Sang Saka Malaya

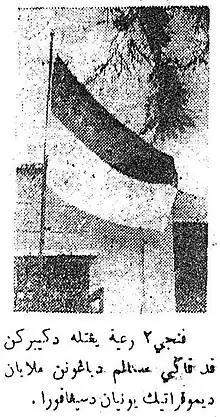
Flag raising ceremony of the "Sang Saka Malaya", on December 10, 1947

When the flag was first designed, all was the same with its progenitor, the Indonesian flag. It was later deemed too similar with Indonesia, and a redesign was underway. This led the two Malaysian left-wing organisations, AMCJA and PUTERA, to then redesign to, what was then, an unofficial national flag for Malaya. The decision to make and fly the flag by 10 December. was made at Kuala Lumpur at a meeting early November. Attending were members of PUTERA, The Malay People's Peasants Union, The Malay Enlightened Women's Corps (A.W.A.S.), the All-Malaya Council of Joint Action (AMJA), the Malayan Indian Congress, the Malayan Peoples' Anti-Japanese Army, the Malayan Federation of Trades Unions, and the relatively new Democratic Youth League. The flag was redesigned with the addition to 12 stars on the canton part of the flag, symbolizing the Malayan states (which was then only on peninsular malaysia).